History of Pakistan (1947–present)

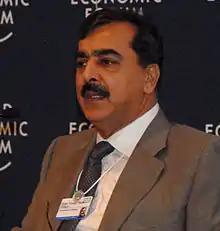
Yousaf Raza Gillani

Popular support for Musharraf declined when Nawaz Sharif successfully made a second attempt to return from exile, this time accompanied by his younger brother and his daughter. Hundreds of their supporters were detained before the pair arrived at Iqbal Terminal on 25November 2007. Nawaz Sharif filed his nomination papers for two seats in the forthcoming elections whilst Benazir Bhutto filed for three seats including one of the reserved seats for women. Departing an election rally in Rawalpindi on 27December 2007, Benazir Bhutto was assassinated by a gunman who shot her in the neck and set off a bomb. The exact sequence of the events and cause of death became points of political debate and controversy. Early reports indicated that Bhutto was hit by shrapnel or gunshots, but the Pakistani Interior ministry maintained that her death was due from a skull fracture sustained when the explosive waves threw her against the sunroof of her vehicle. The issue remains controversial and further investigations were conducted by the UK police. The Election Commission announced that due to the assassination the elections, which had been scheduled for 8January 2008, would take place on 18February.